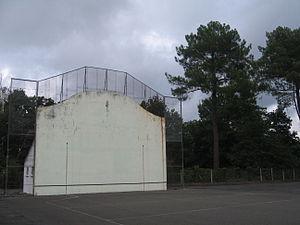
Fronton de Saint-Martin-de-Seignanx (quartier neuf), Landes (40), France
Saint-Martin-de-Seignanx est une commune française, située dans le département des Landes en région Nouvelle-Aquitaine.